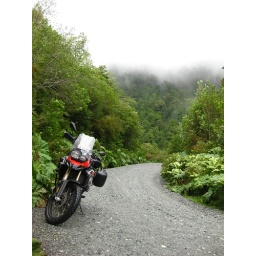
Twisty mountain gravel road in misty rainy weather. Austral Road, Chile.